Anatole Deibler

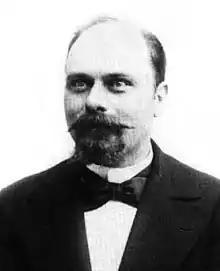
Anatole Deibler, pictured in July 1900

Anatole François Joseph Deibler (29 November 18632 February 1939) was a French executioner who served as the 4th "Monsieur de Paris" from 1899 until his death in 1939. During his 54-year career, he participated in the execution of 395 criminals.